Chris Iwelumo

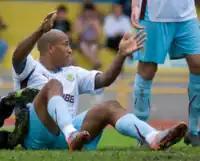
Iwelumo playing for Burnley in 2010

He signed for Championship side Burnley on 1 June 2010 on a two-year deal for an undisclosed fee. Iwelumo scored his first goal for Burnley on his debut on 7 August 2010, scoring the winner against Nottingham Forest in a 1–0 victory for Burnley. On 11 September 2010 Iwelumo scored a stunning hattrick against Preston North End in a 4–3 win for Burnley at home, with two fine headers and a volley. After a disappointing second half to the season, Iwelumo was subject to transfer speculation, with a failed move to Preston North End.